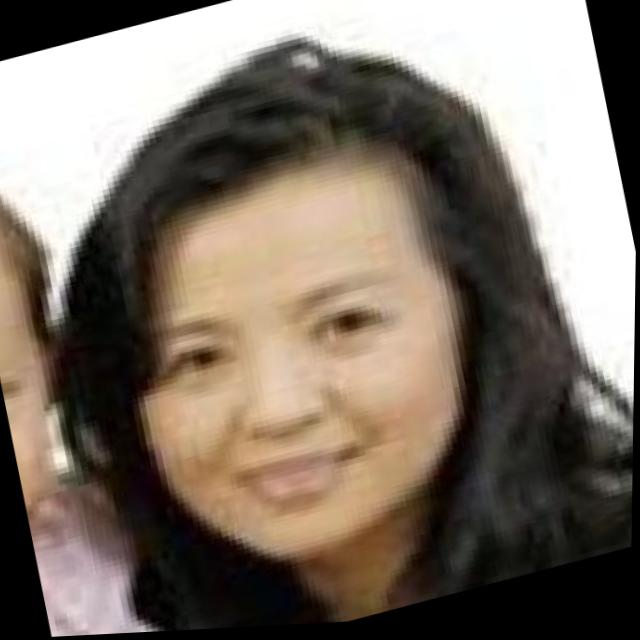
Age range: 21-44